History of the Jews in Makhachkala

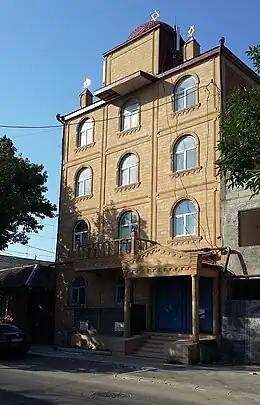
Makhachkala Synagogue. 2022.

During the era of the Khazar Khanate, there was a Khazar settlement in the village of Tarki near Makhachkala. Many Khazar scholars believe that the capital of the Khazar Khanate, the city of Samandar, was located on the site of modern Makhachkala. According to Ibn Hawqal, Jews lived in the city of Samandar in the 10th century and had their own synagogues.